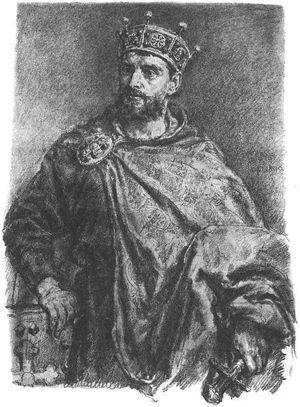
Cette page dresse une liste de personnalités nées au cours de l'année 990 :